Bungarribee Homestead Site

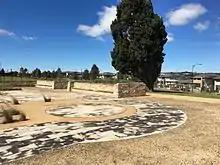
The curvature of the homestead's famous tower is still visible in Bungarribee Homestead Heritage Park.

Bungarribee Homestead was a historic house near Eastern Creek, New South Wales built for Colonel John Campbell between 1822 and 1828. The homestead, which was acquired by the Overseas Telecommunications Commission (OTC) and demolished in 1957, gained a reputation for being "possibly Australia's most haunted house". The former location of the homestead is now on a heritage-listed archaeological site.